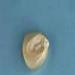
Maize quality: Good